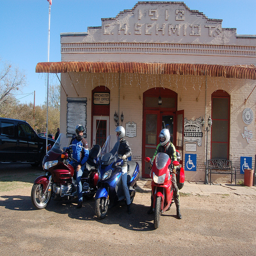
A group of people riding on the back of motorcycles.
Some bikers are sitting on their motorcycles outside
Three men on motorcycles sit in front of a western style building.
Three motorcycles in helmets talking before setting out.
Three people sitting on their motorcycles near a building.